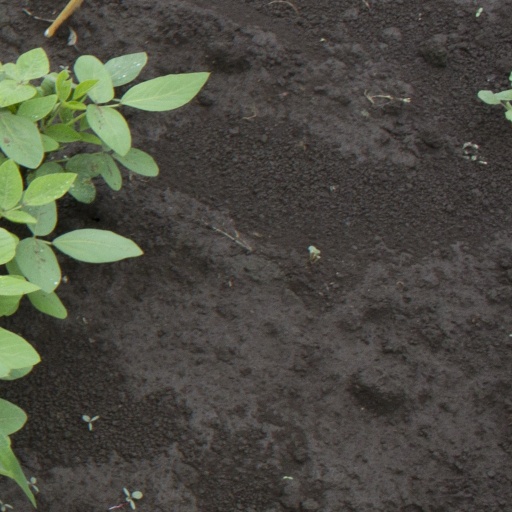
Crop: soybean